Gray-barred wren

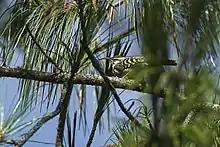
"C. m. nelsoni"

The gray-barred wren is long and weighs . Both sexes of the nominate have a grayish crown with a black center, a black and white striped nape, and black shoulders and back barred with white. Their throat and chest are white with black spots and the flanks buff with blackish bars. "C. m. nelsoni" is the smaller of the subspecies and its underparts' spots and bars are grayish brown. The juvenile has a solid brown cap and is buff and brownish overall with no bars on the back and no spots on the chest.